Chick Hearn

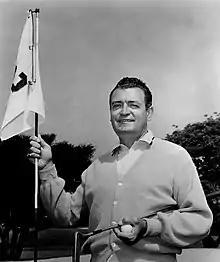
Hearn in 1963

Francis Dayle "Chick" Hearn (November 27, 1916 – August 5, 2002) was an American sportscaster who was the play-by-play announcer for the Los Angeles Lakers of the National Basketball Association for 41 years, as well as the team's assistant general manager for seven years beginning in 1972. Hearn was the first broadcaster named to the Naismith Basketball Hall of Fame. Hearn is remembered for his rapid fire, staccato broadcasting style, associated with colorful phrases such as "slam dunk", "air ball", and "no harm, no foul" that have become common basketball vernacular. Hearn broadcast 3,338 consecutive Lakers games starting on November 21, 1965.